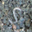
Label: worm